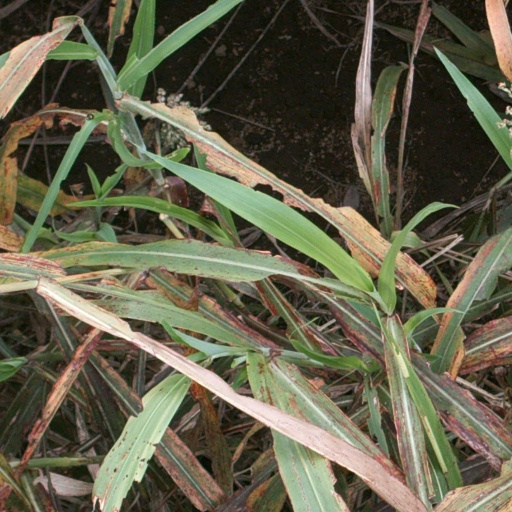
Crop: sorghum